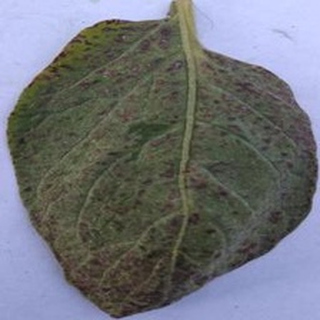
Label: potato_early_blight